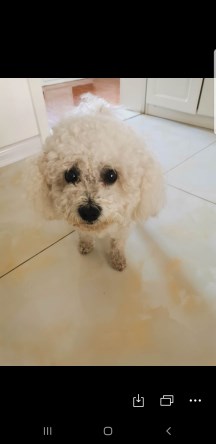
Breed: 3083-n000117-Bichon_Frise